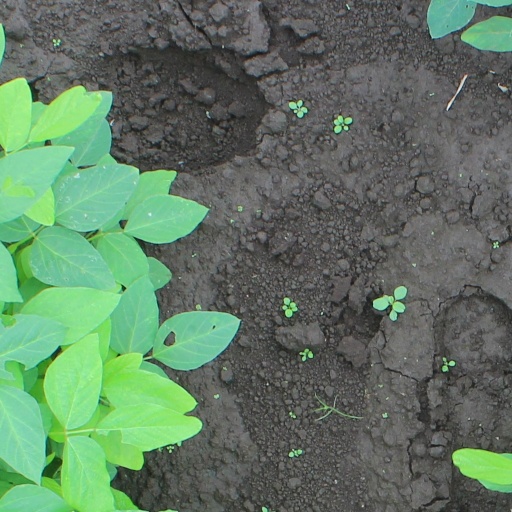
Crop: soybean